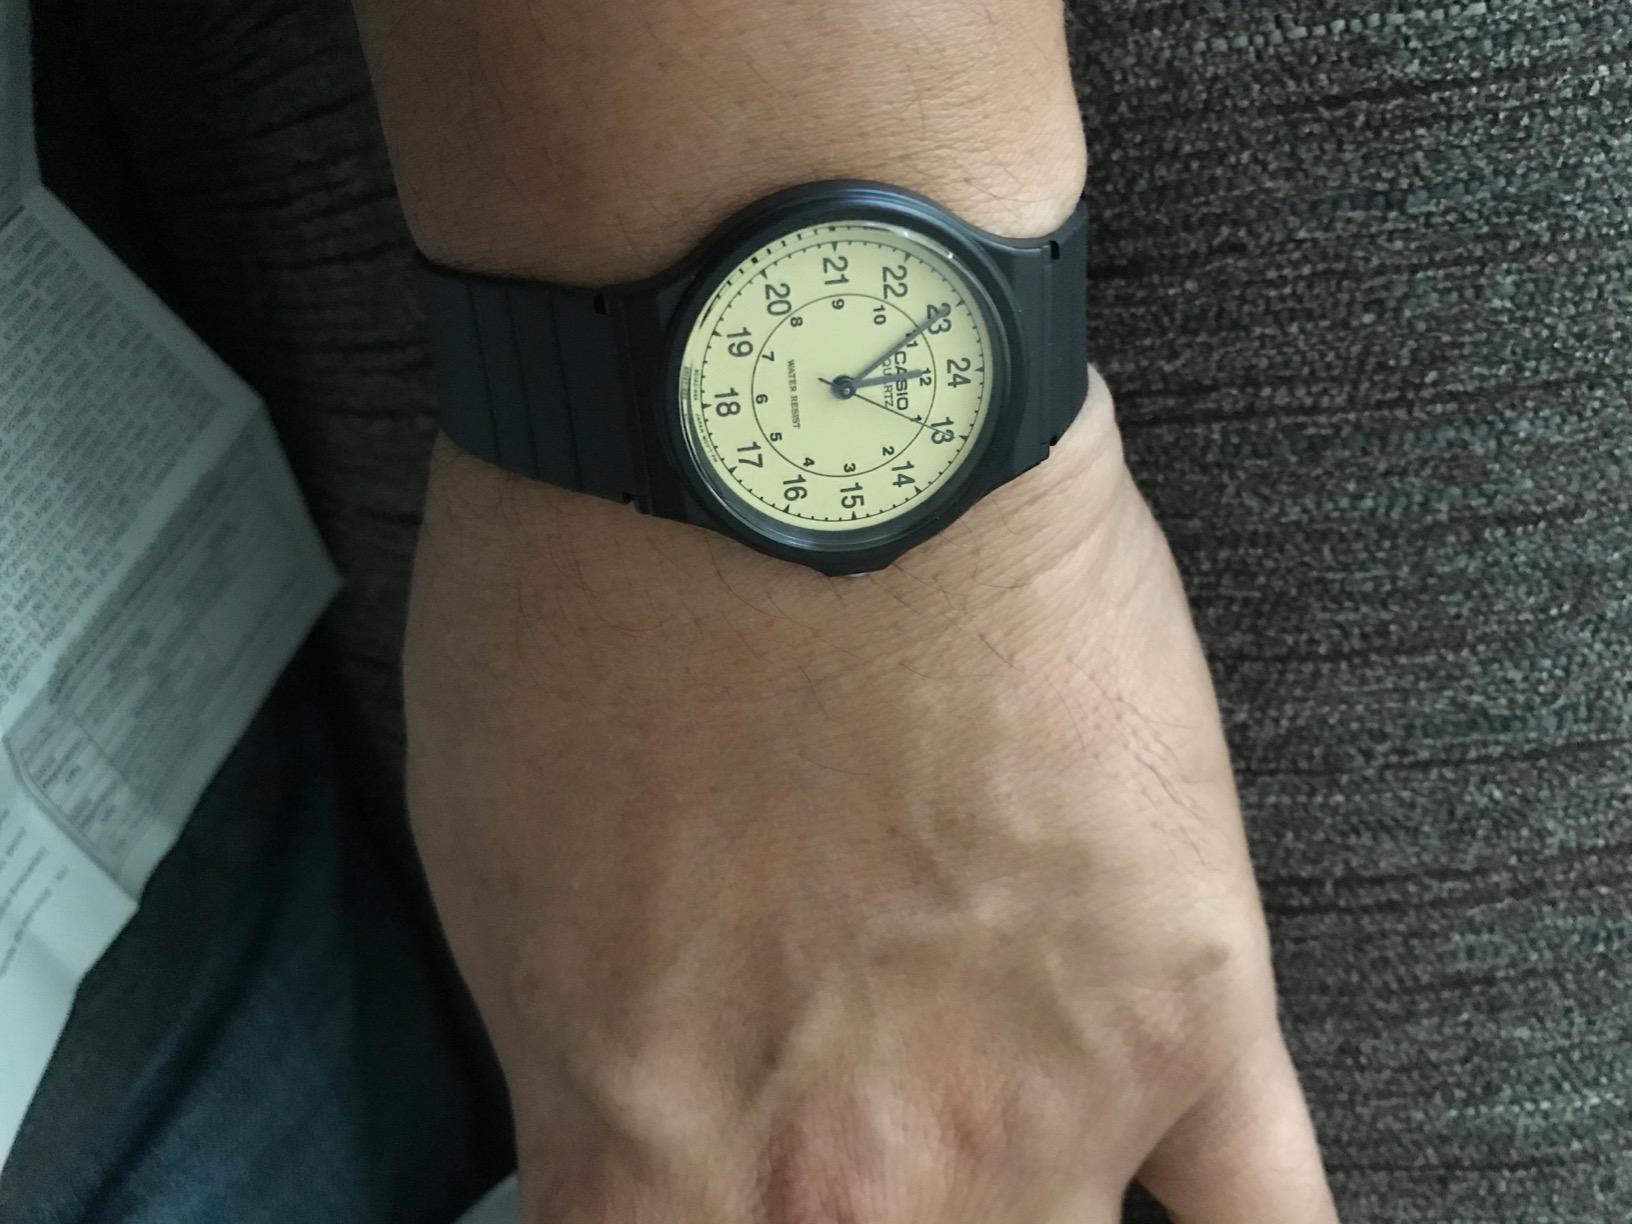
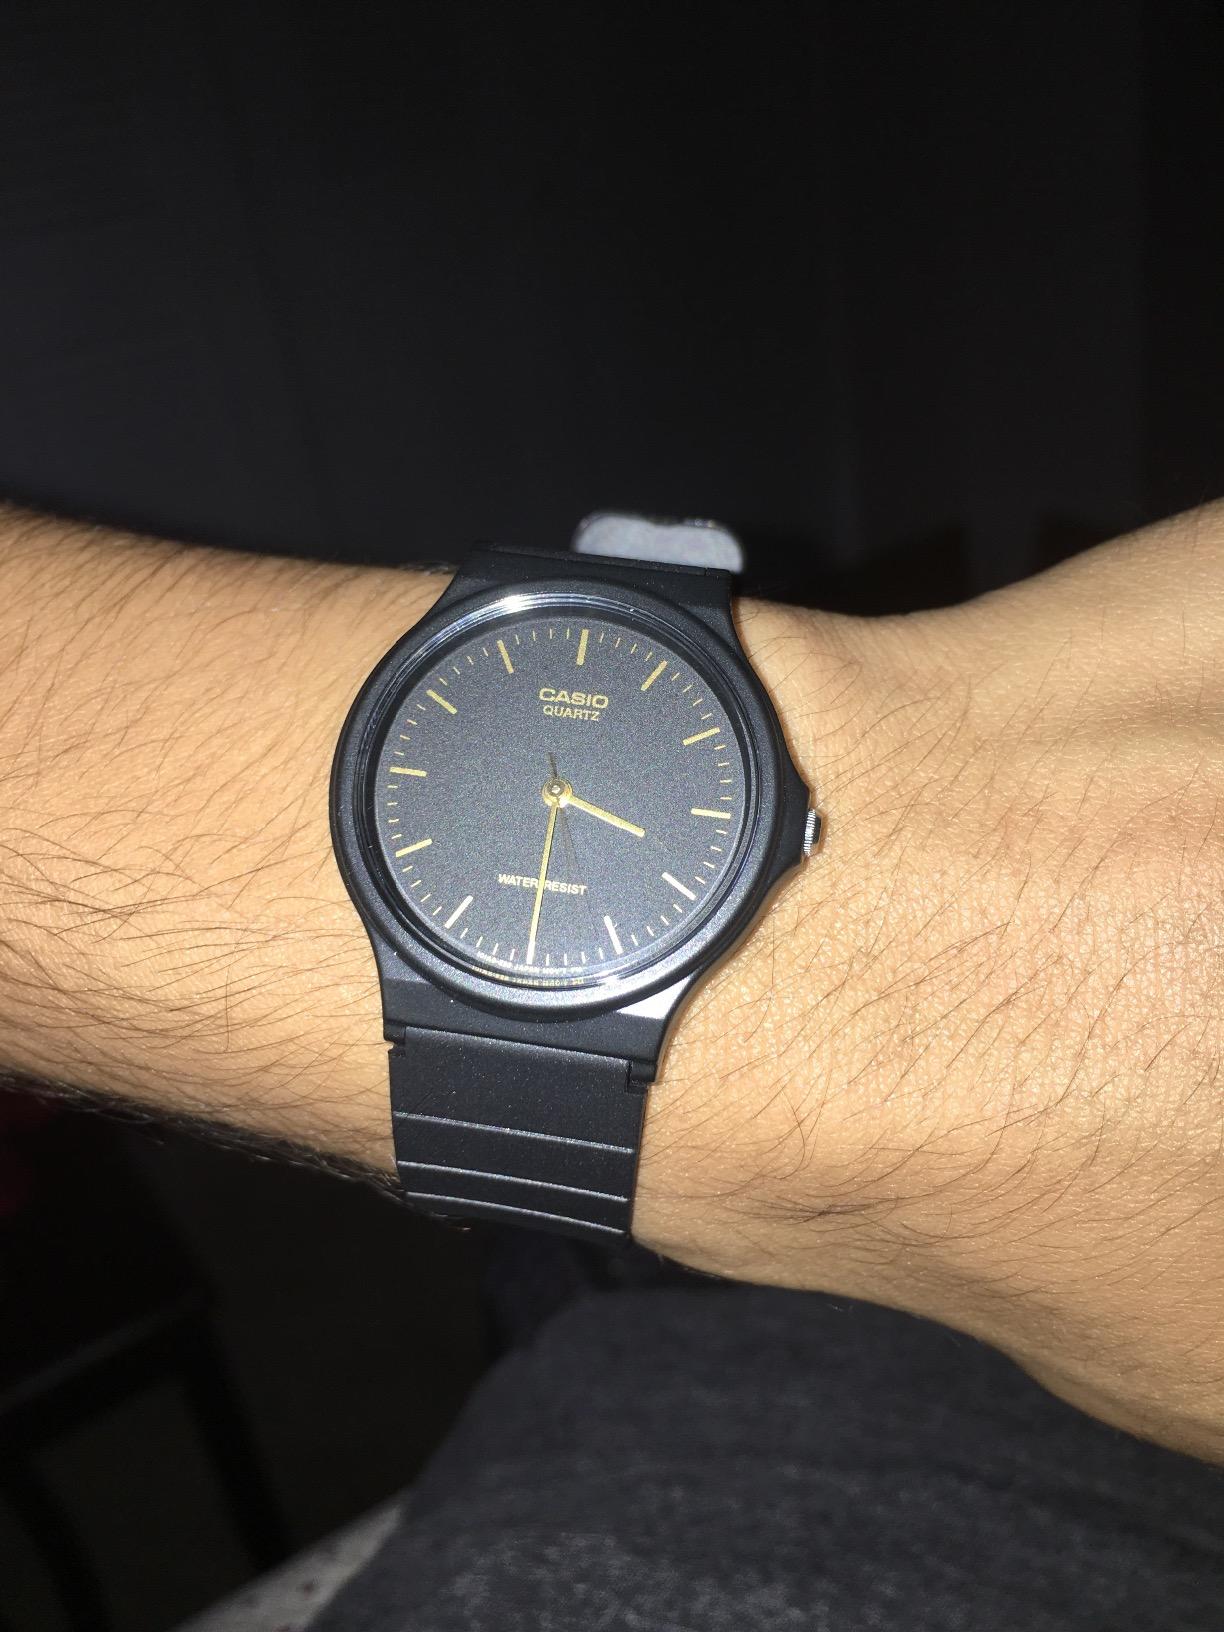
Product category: accessories_watch
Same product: no